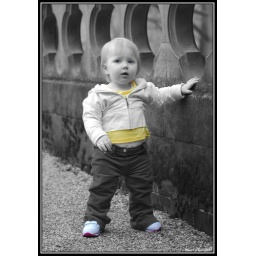
Best Viewed in Large, Yellow t-shirt. blue eyes and pink shoues...